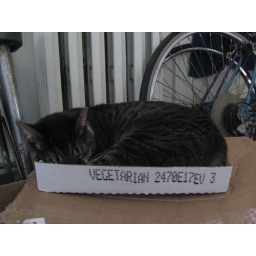
siddhartha, vegan cat in a vegetarian box